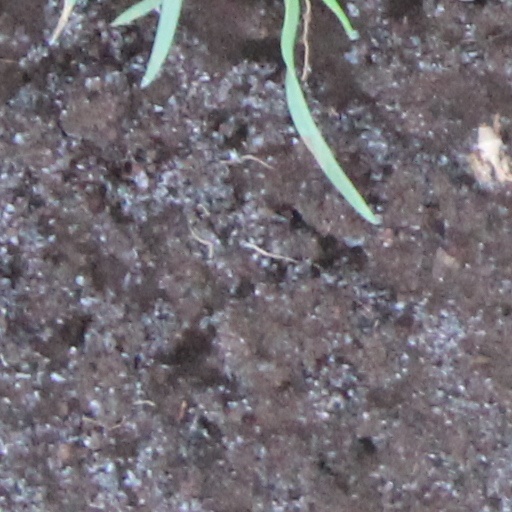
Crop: wheat